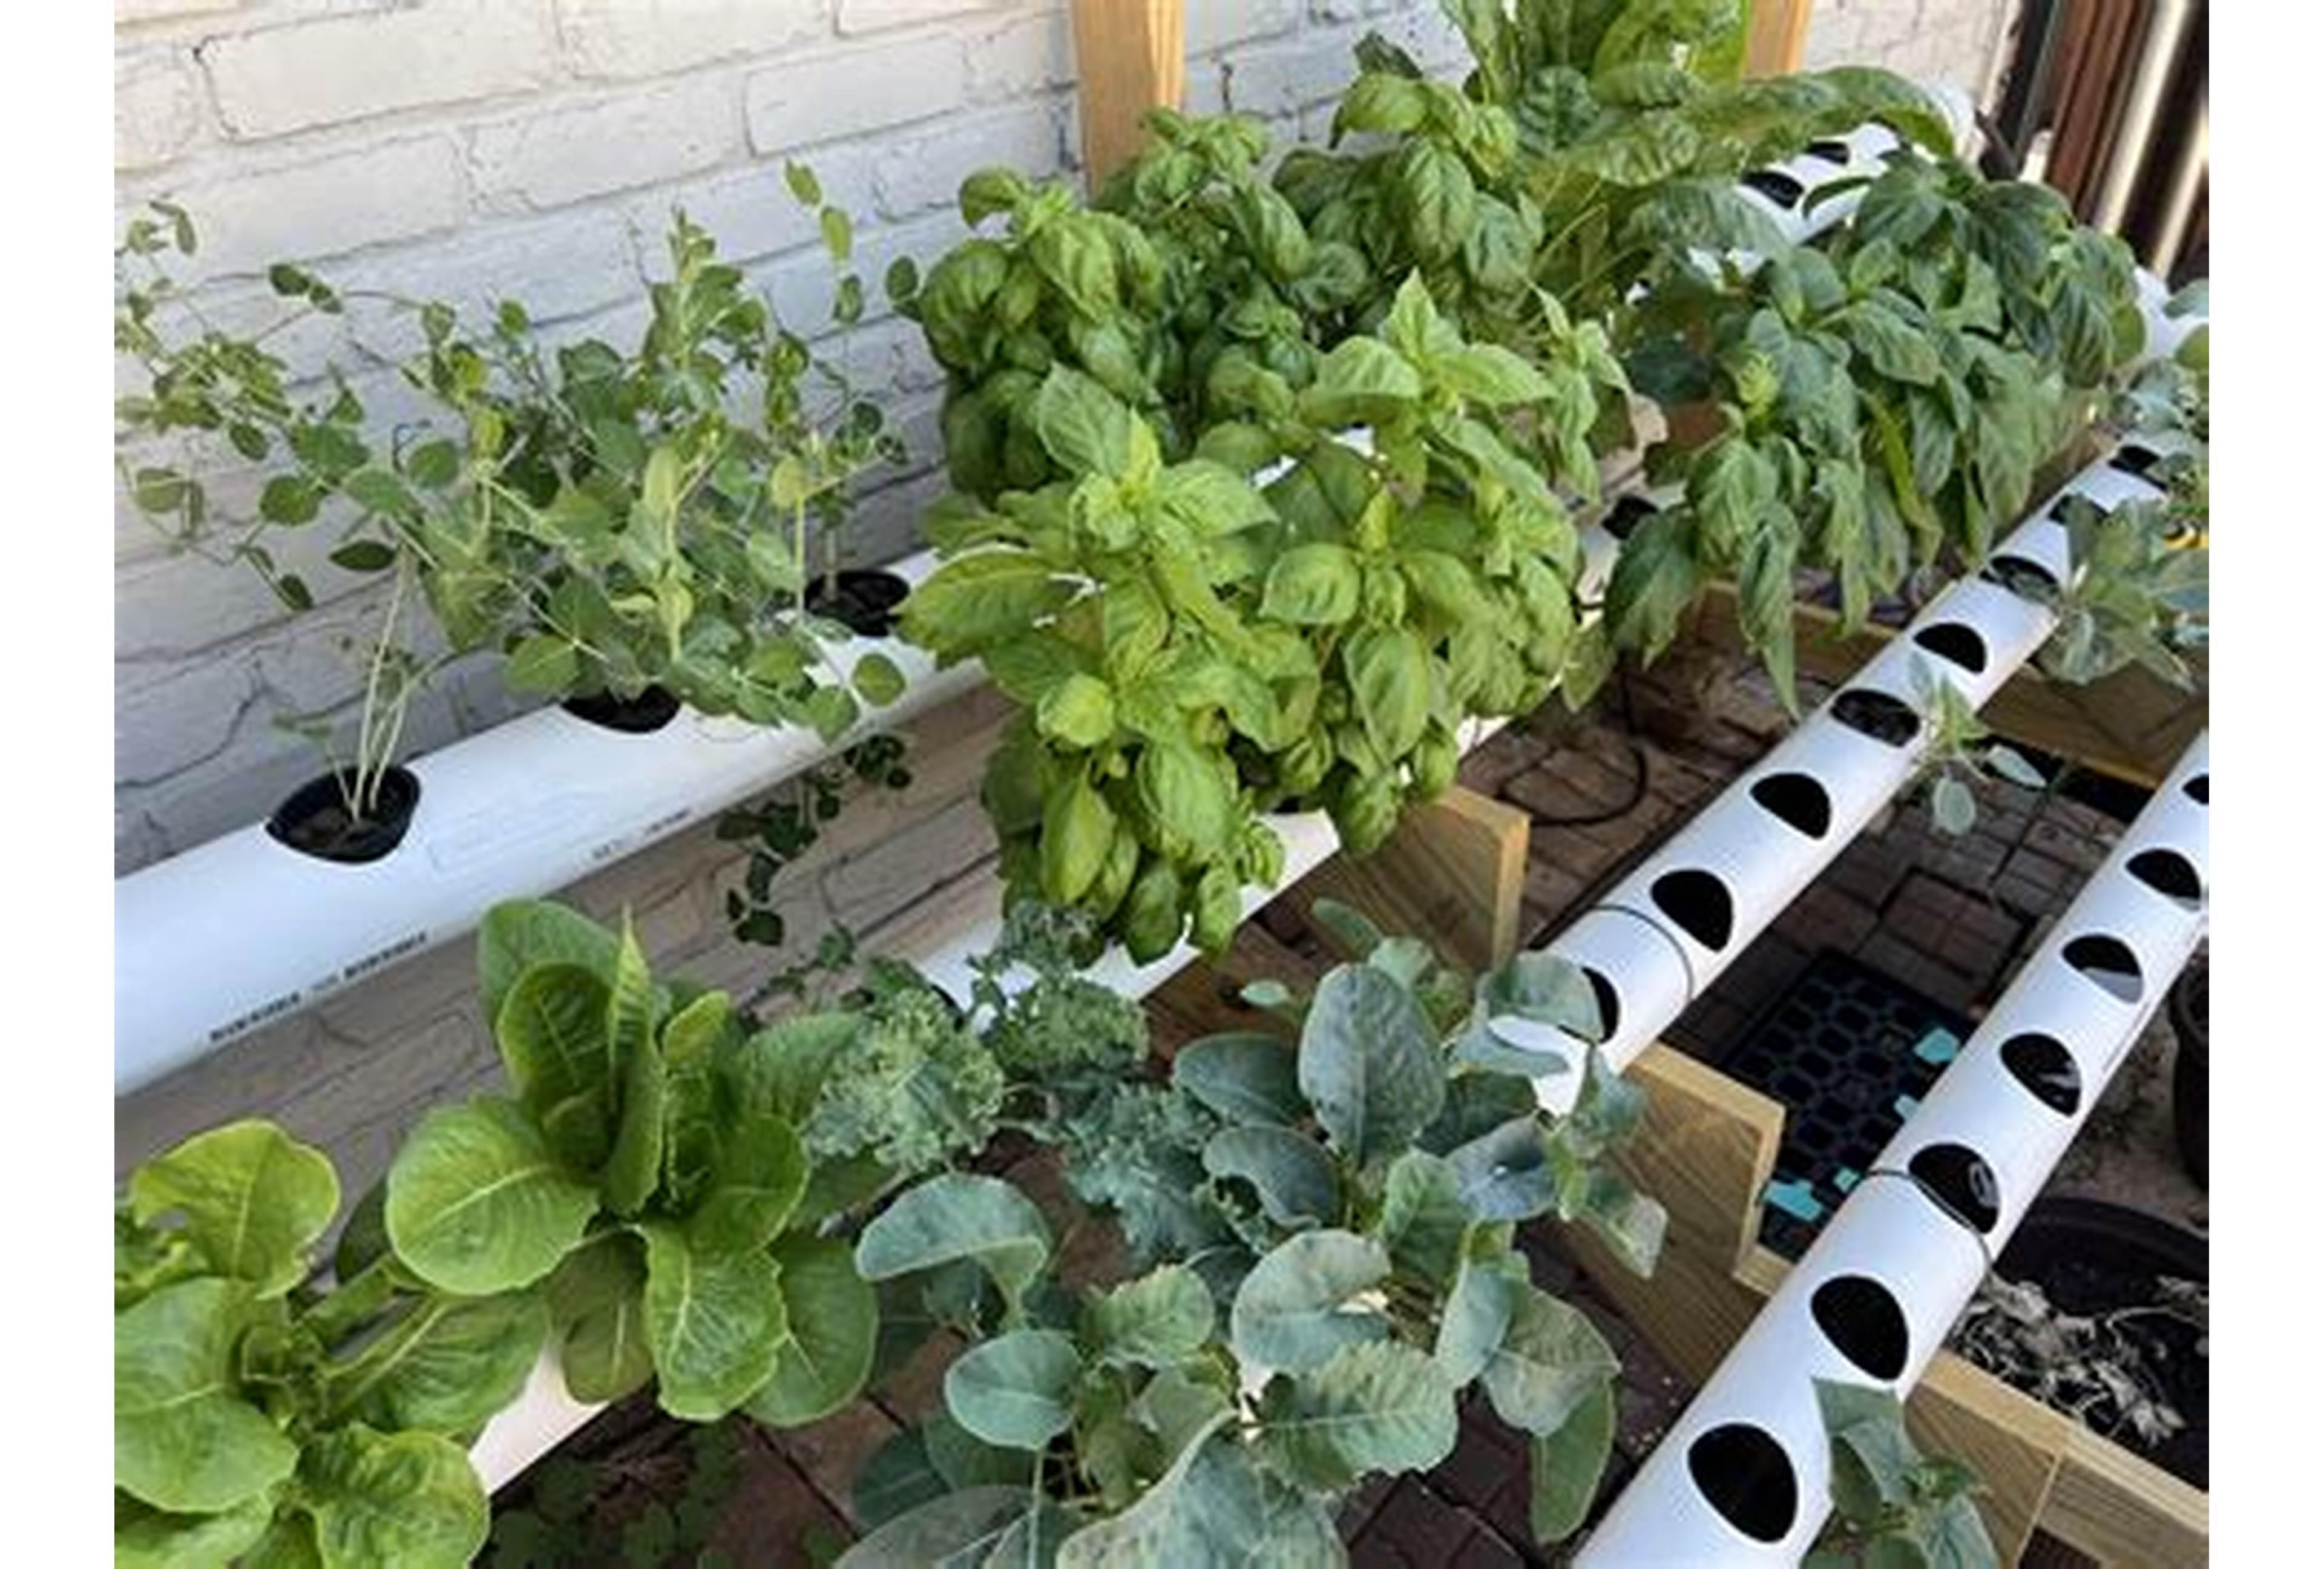
Mabomba ya rangi nyeupe yamepangwa kwa ustadi mkubwa, yakiwa na mashimo upande wa juu. Huku ndani yake mimea ya kijani kibichi yamestawi vizuri. Huu ni mfano bora wakilimo cha hydroponi, kinachowezesha mimea kustawi bila udongo, kwa kutumia virutubisho vilivyoyeyushwa kwenye maji.